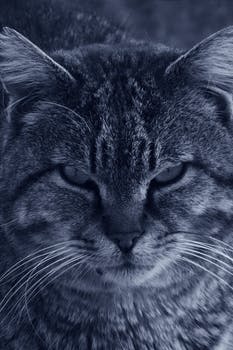
Label: No Watermark